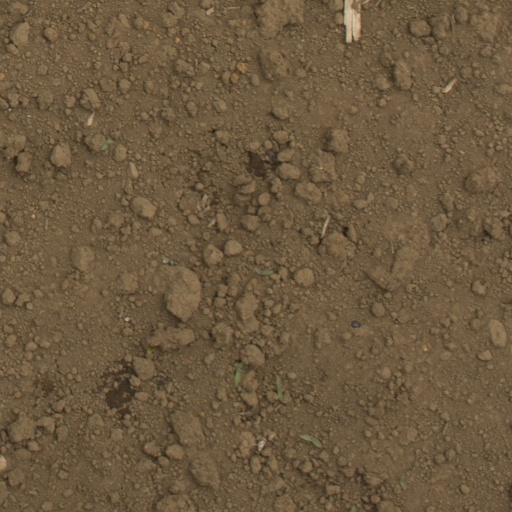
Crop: Jerusalem artichoke